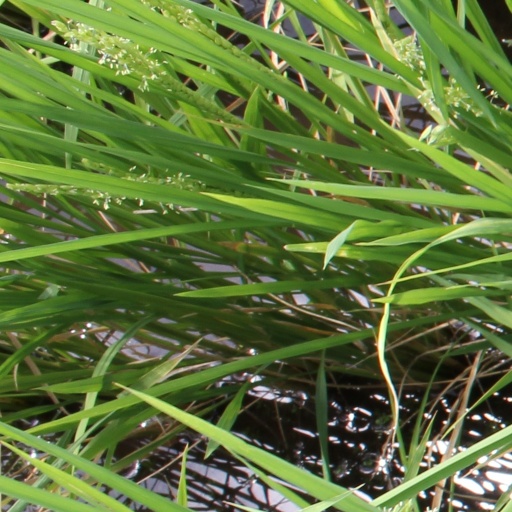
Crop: rice